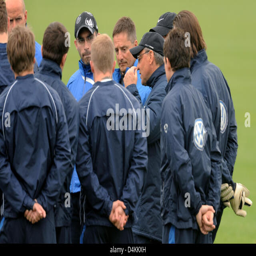
head coach of football player talks to his players during a training session